Elevated park

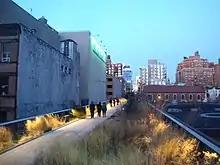
The High Line in New York City is built on a disused elevated railway.

An elevated park (sometimes known as a sky park) refers to a park located above the normal ground (street) level. This type of a park has become more popular in the early 21st century, featuring in a number of urban renewal projects. While usually associated with repurposed transportation infrastructure, some elevated parks are designed on top of buildings.